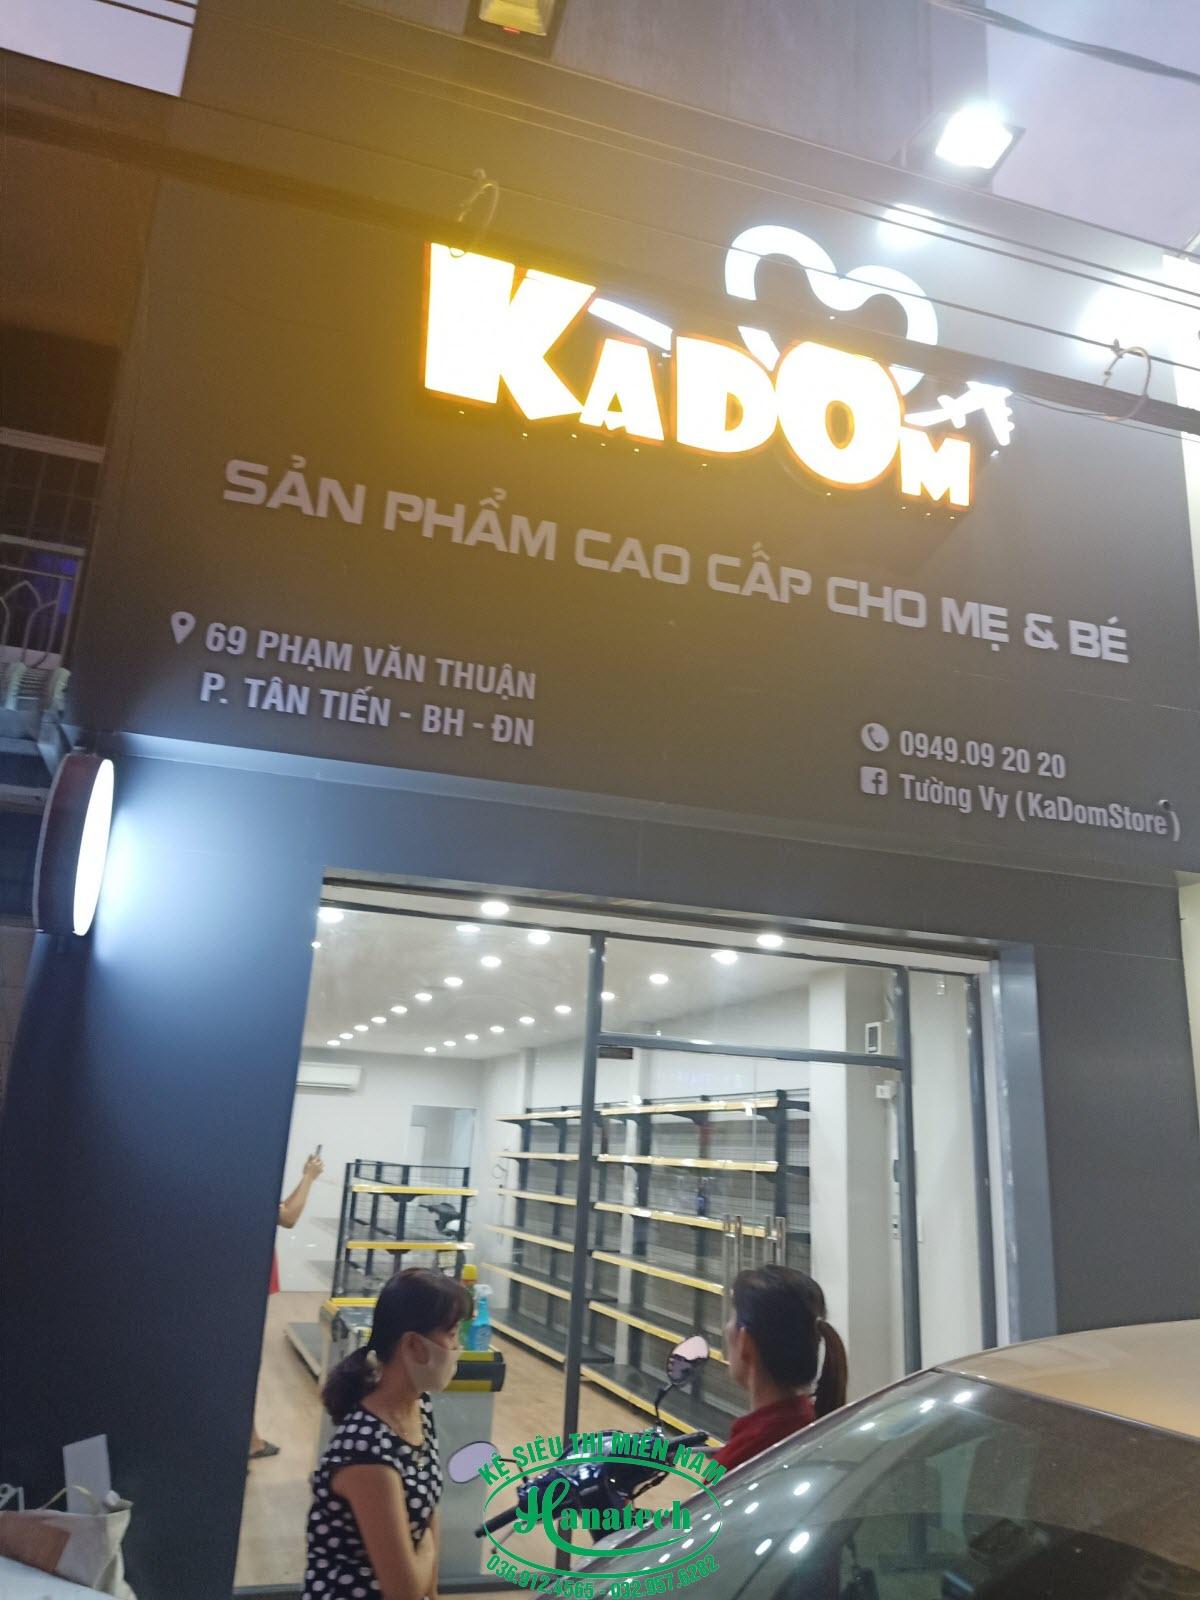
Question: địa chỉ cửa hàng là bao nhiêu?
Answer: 69 phạm văn thuận, p. tân tiến - bh - đn